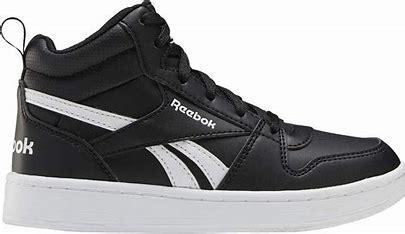
Brand: Reebok
Model: Royal Prime 2